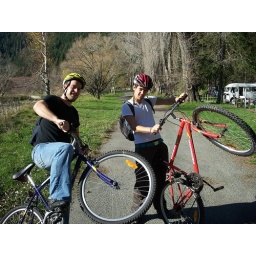
We hired some mountain bikes and rode around Nelson (New Zealand) for a few hours